Aplestosuchus

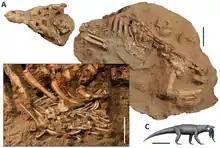
Skeleton of "Aplestosuchus" with stomach contents

"Aplestosuchus" is known solely from the holotype LPRP/USP 0229a, an articulated and nearly complete skeleton including the skull, housed at the Laboratório de Paleontologia, Universidade de São Paulo. Additionally, isolated teeth and skull bones of an unidentified sphagesaurid crocodyliform were preserved in the abdominal cavity of LPRP/USP 0229a, and assigned to the specimen number LPRP/USP 0229b. The find represents direct evidence of predation between different taxa of crocodyliforms in the fossil record.